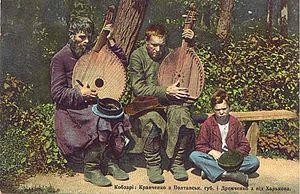
Un kobzar est un barde itinérant en Ukraine, Moldavie et Roumanie, qui chante en s'accompagnant lui-même de la kobza ou cobza.
La kobza est un ancien instrument de musique d'Europe de l'Est dont le nom dérive du kopuz d'Asie centrale et qui est proche de la bandoura et de l'oud ottoman. La kobza, cobza, kobuza, kobuz ou coboz existe en Ukraine, Moldavie, Roumanie et Hongrie. Au départ, ces instruments avaient des formes symétriques. Au XVIIIᵉ siècle, les deux termes bandoura et kobza sont devenus synonymes dans beaucoup de documents d'époque.
La musique ukrainienne est pour des raisons évidentes fortement liée à celle de la Russie voisine qui faisait en outre partie avec l'Ukraine de l'U.R.S.S.. Les Ukrainiens forment 80 % de la population de l'Ukraine, parmi eux, de nombreux subgroupes ethniques ou non ou celles de pays voisins ou de migrants. Il y a en outre une très grande diaspora ukrainienne dans les pays limitrophes et dans le nouveau monde.